Mannus Riedesel

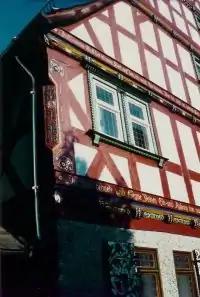
East Wing

Riedesel was born June 6, 1662 at the hamlet of Melbach/Balde to Heyrich Riedesel and his wife, Gerthrut Dickel, daughter of Johannes Dickel, as the first of at least five children. He was christened Johann Mannus, though he is generally known as Mannus. Even so, he signed himself as "Hermannus" on occasion and (like most of the world) even spelled Riedesel in various fashions. His father was in the service of the Counts of Sayn-Wittgenstein-Berleburg. He married for the first time in 1687 to Anna Ursula Spies with whom he had at least two children. Following her death, he married again to Anna Katherine Grund in 1693, and they had three known children. His death is recorded at the Melbach on November 4, 1726. In 2024 a monument to Riedesel was dedicated at the ancient church in Raumland where he was baptized and buried. Pictures and a translation of the text